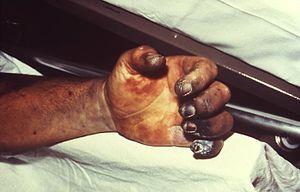
La peste de Justinien, dite aussi pestis inguinaria ou pestis glandularia en latin, est la première pandémie connue de peste. Elle a sévi à partir de 541 jusqu'en 767, dans tout le Bassin méditerranéen, avec un épisode paroxysmique jusqu'en 592. Des analyses menées en 2012 lors de la fouille d'une nécropole en Bavière ont confirmé que l'agent pathogène était Yersinia pestis.